Graimbouville

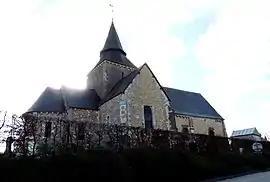
The church in Graimbouville

Graimbouville is a commune in the Seine-Maritime department in the Normandy region in northern France.